Froschfelsen

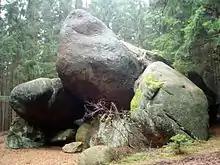
The Froschfelsen near Ilsenburg

The Froschfelsen ("Frog Rocks", 545 m above NN), also called the Froschsteinklippe, is a natural monument near Ilsenburg in the northern Harz in central Germany. It is a formation of granite rocks that take the shape of a frog, hence the name.